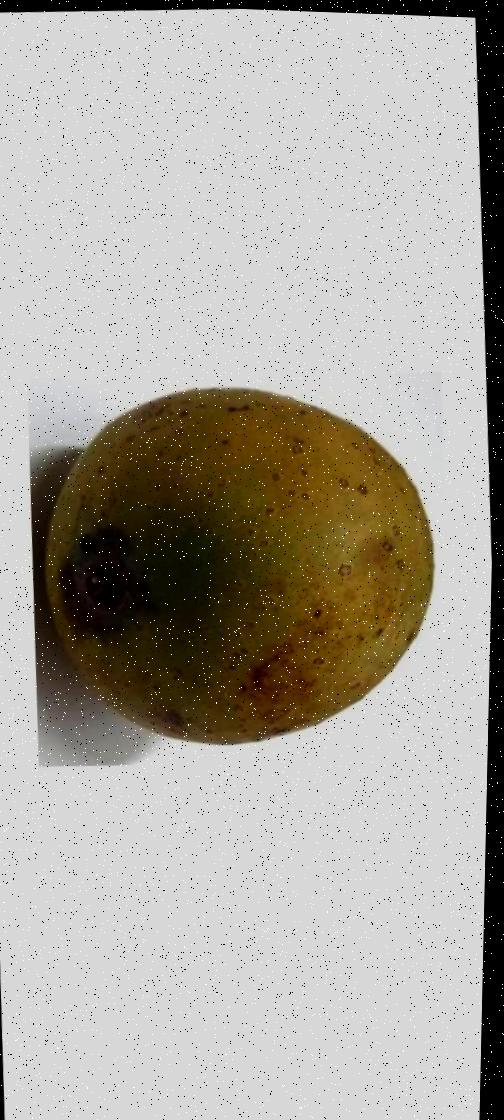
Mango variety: Gourmoti